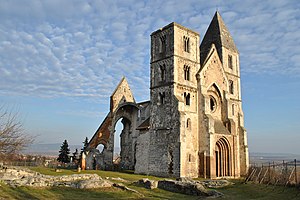
Pest (provins)
Ruin af et præmonstratenserkloster i Zsámbék, Pest
Pest er en af de 19 provinser i Ungarn. Provinsen har et areal på 6394 kvadratkilometer, og et indbyggertal på ca. 1.077.000.